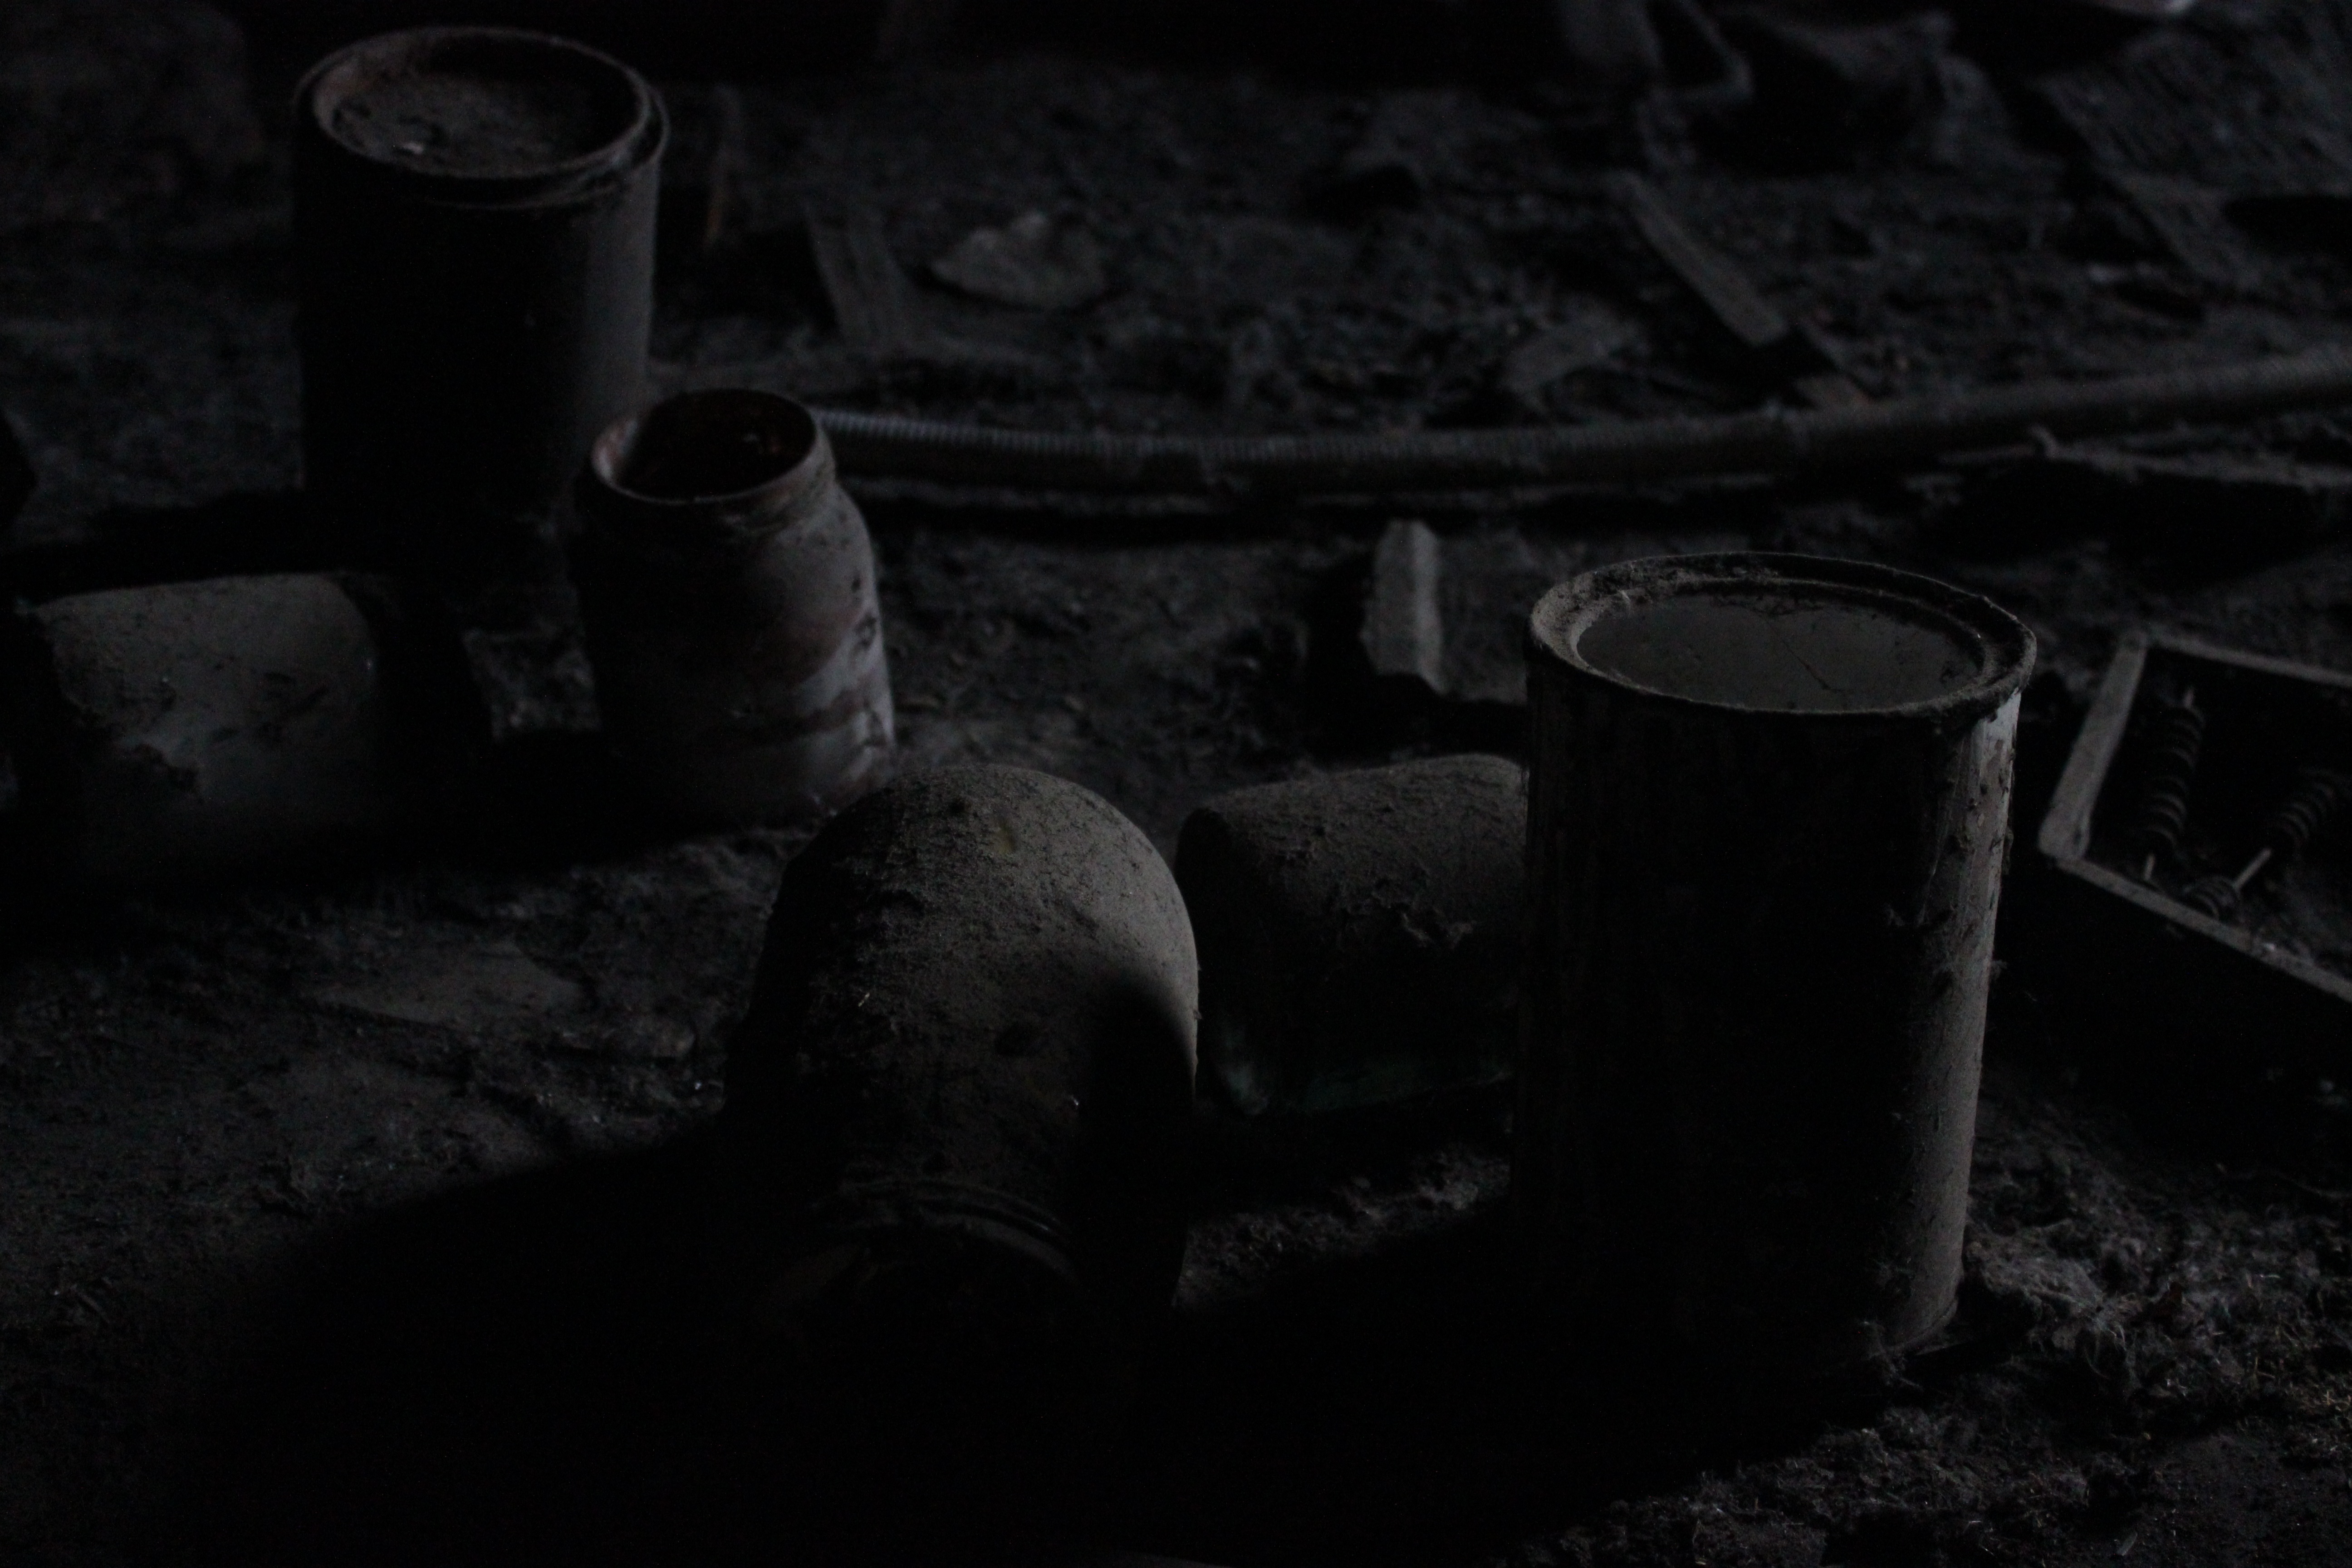
light, black and white, photography, old, dark, shadow, dust, darkness, black, monochrome, attic, screenshot, old age, monochrome photography, film noir